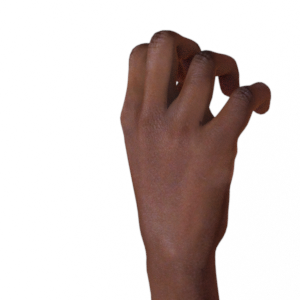
Label: rock